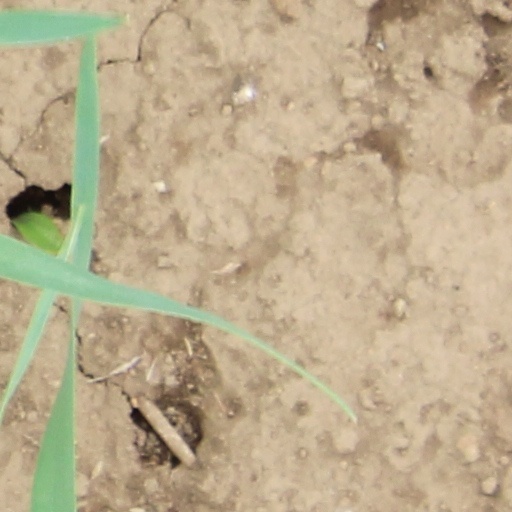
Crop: wheat